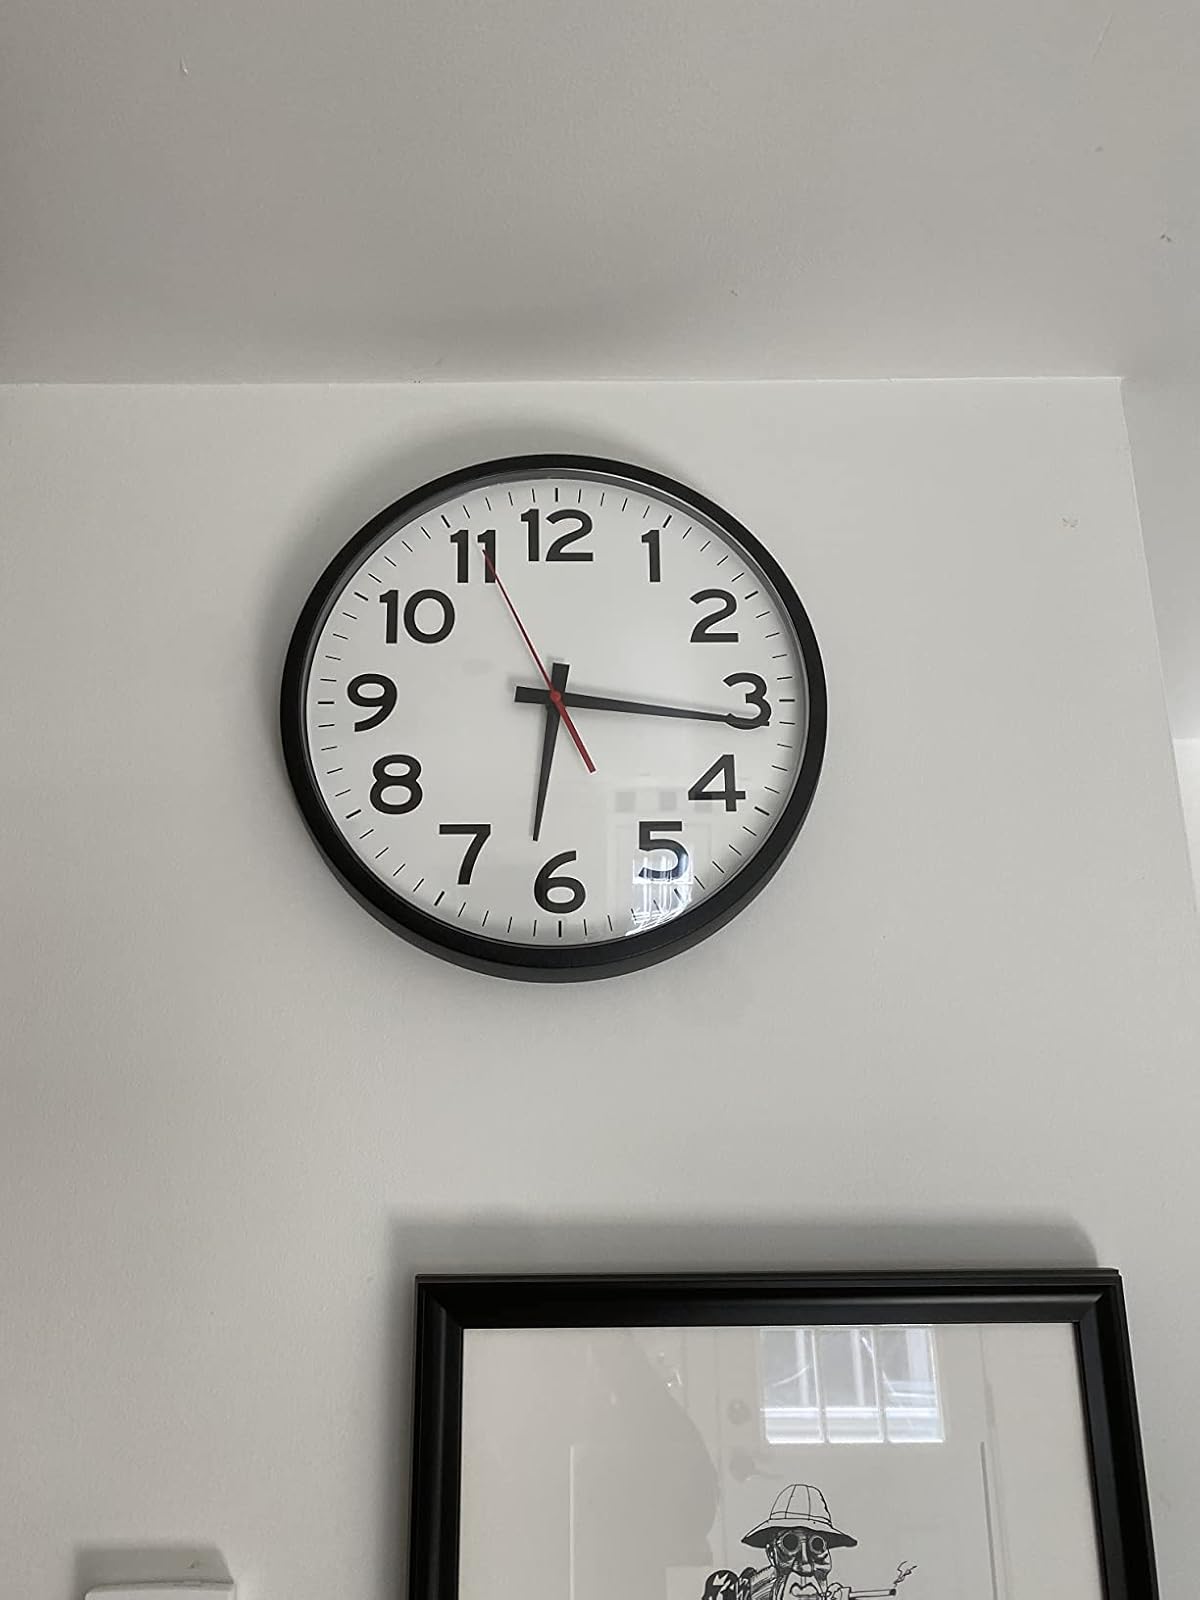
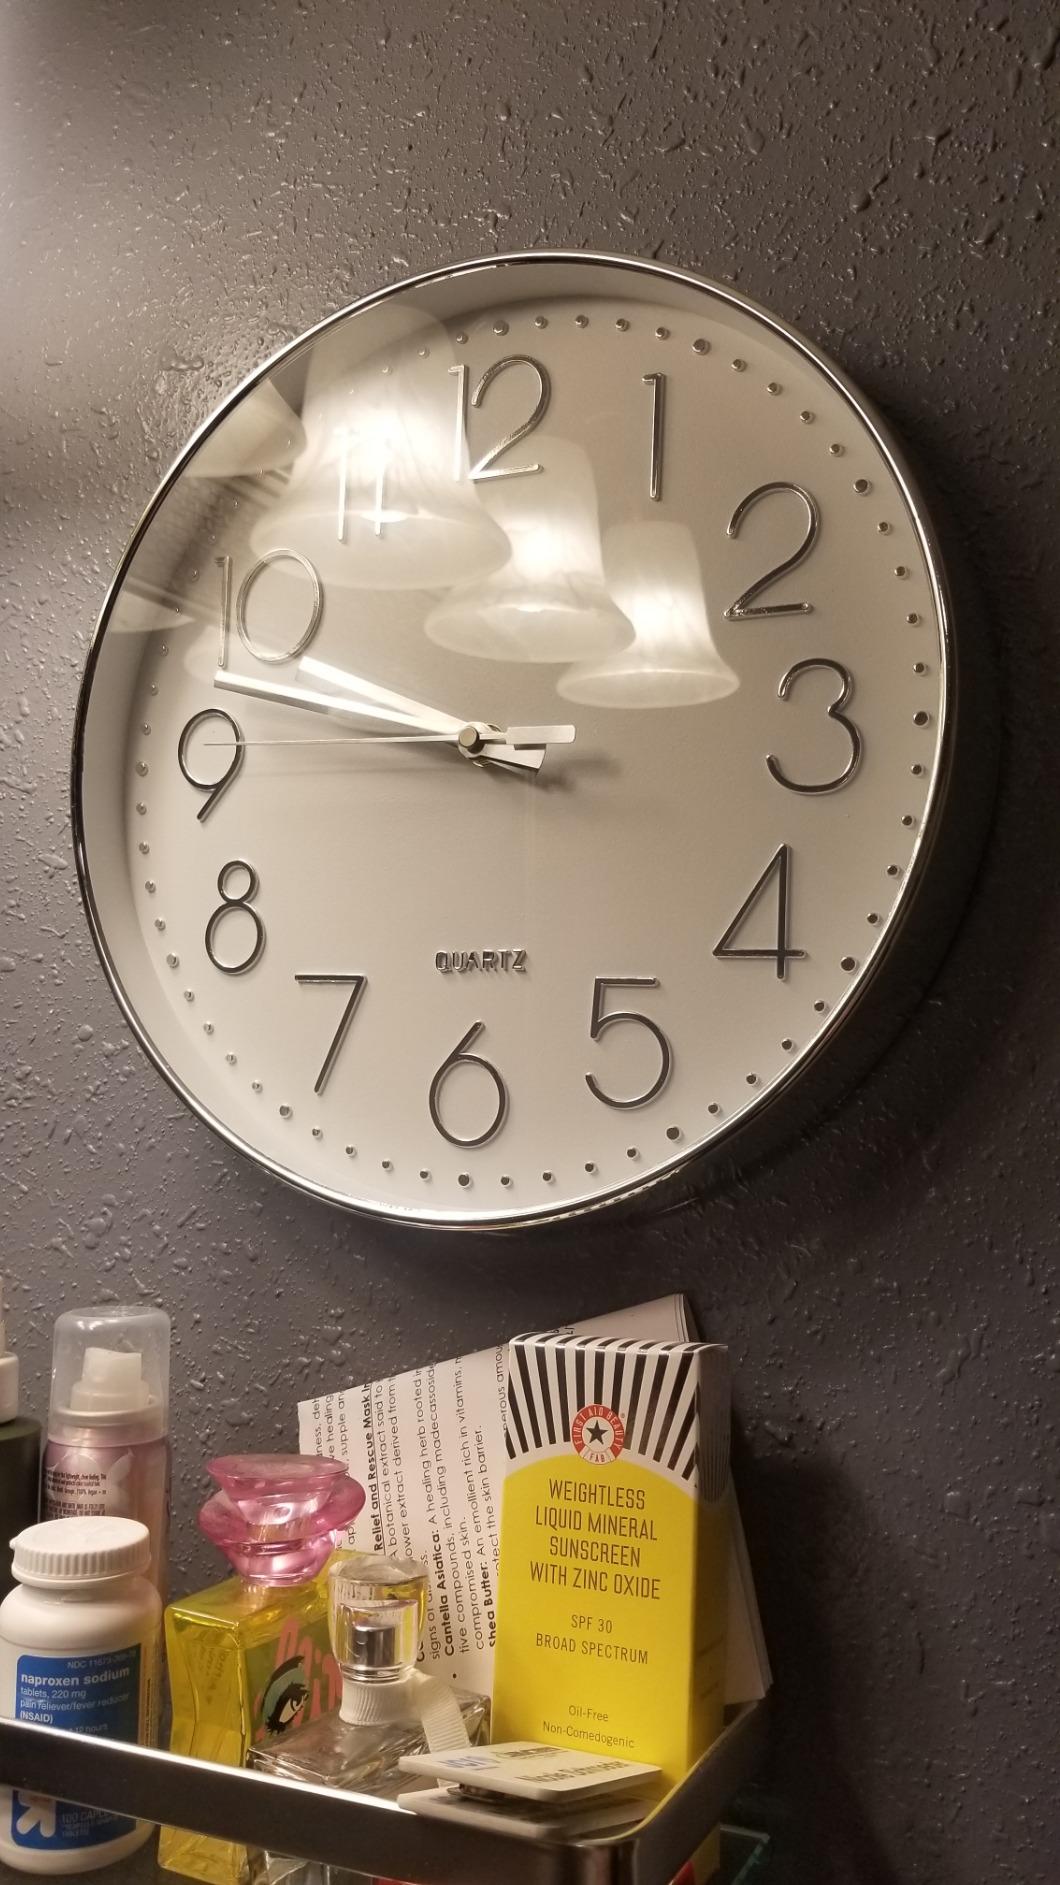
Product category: clock
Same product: no